Nikkei, Inc.

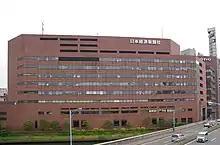
Nikkei offices in Osaka

Nikkei Inc. specializes in publishing financial, business and industry news. Its main news publications include: